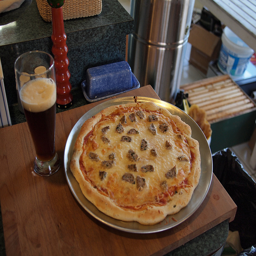
A large cheese and mushroom pizza sitting on a wooden table.
A sausage pizza and dark beer are on the table.
A pizza with meat on a table next to a beer.
A large pizza pie sitting on a table.
A sausage pizza is on a table by a tall beer.